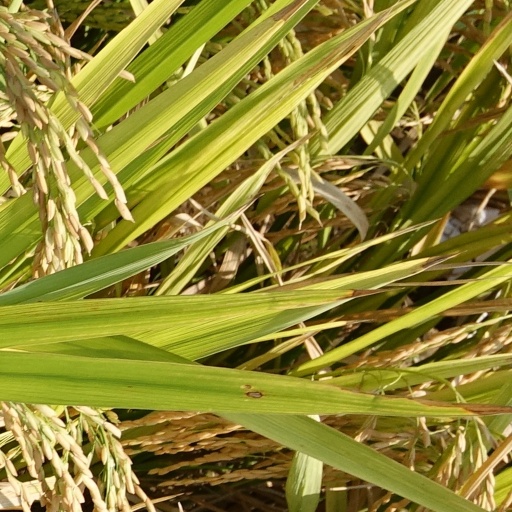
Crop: rice